Artificial Paradises (film)

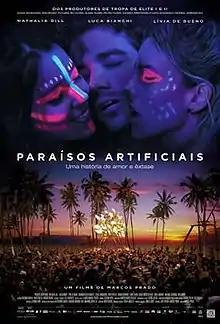
Brazilian theatrical poster

Artificial Paradises is a 2012 Brazilian drama film directed by Marcos Prado and starring Nathalia Dill, Luca Bianchi and Lívia de Bueno.